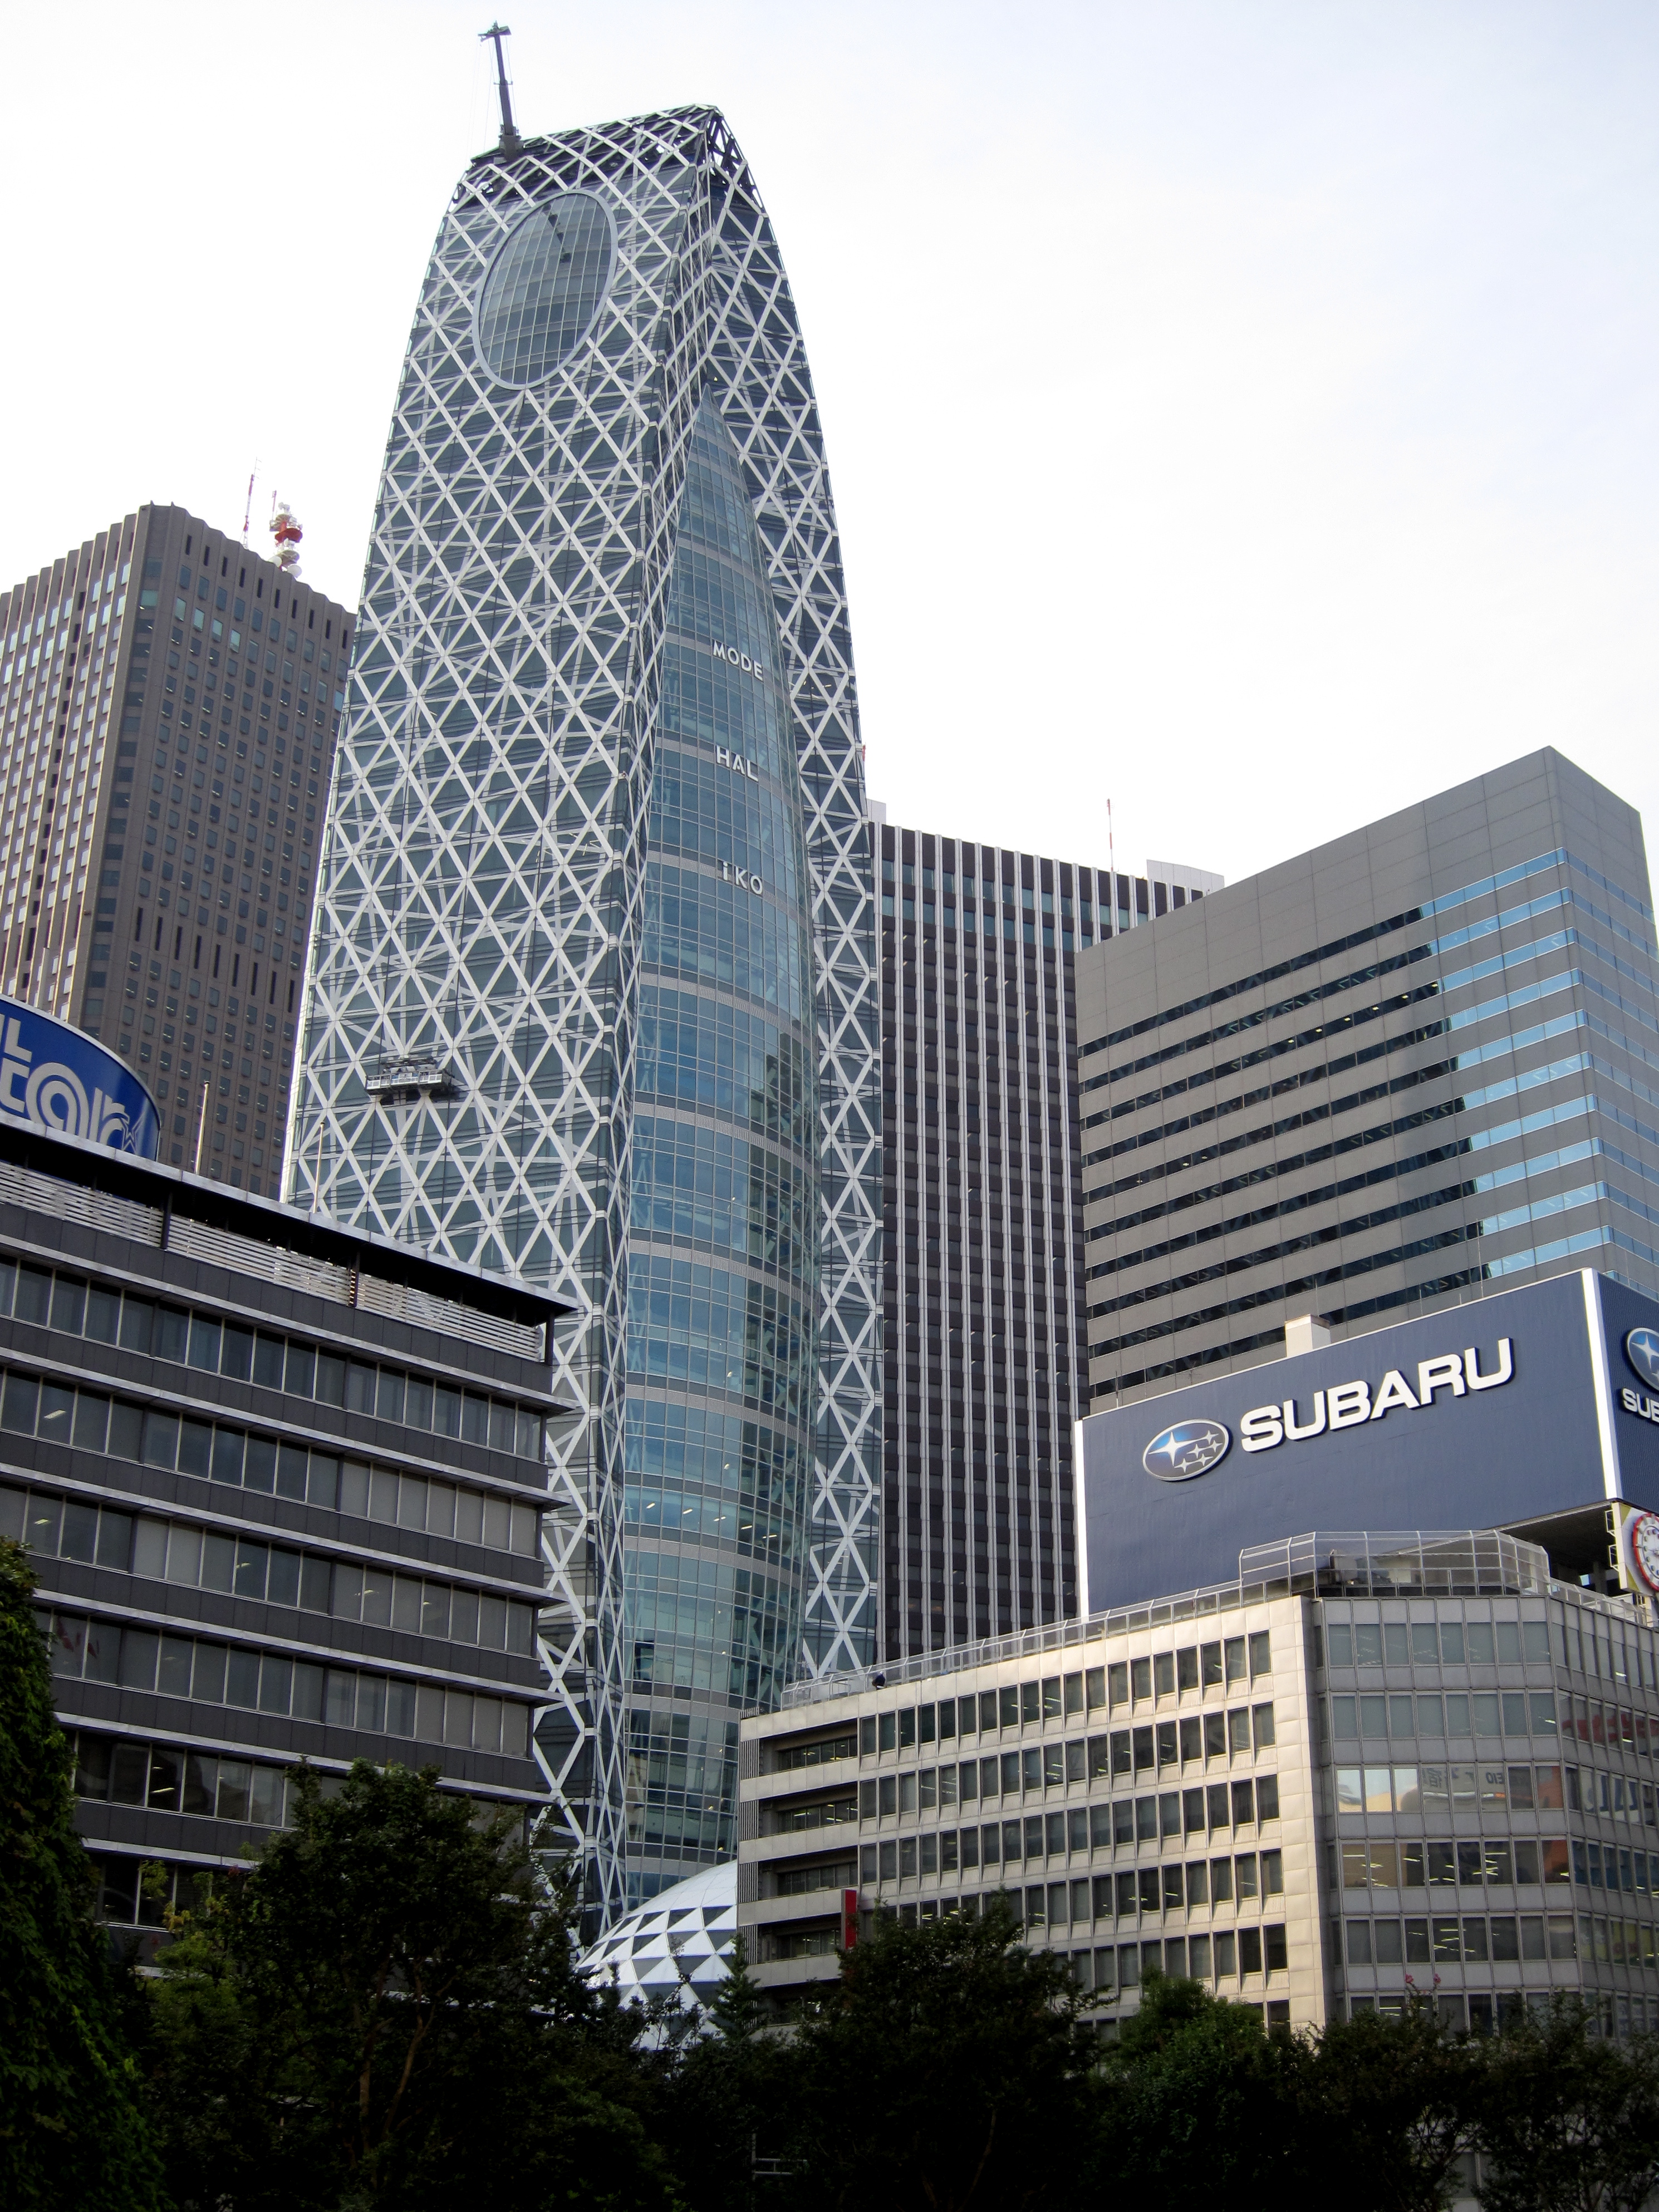
architecture, skyline, building, city, skyscraper, cityscape, downtown, landmark, facade, japan, tower block, commercial building, headquarters, metropolis, residential area, human settlement, metropolitan area, brutalist architecture